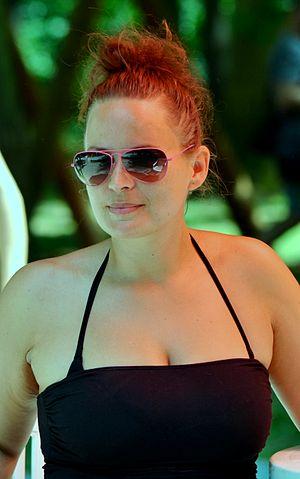
Jitka Čvančarová est une actrice, chanteuse, mannequin et présentatrice tchèque, née le 23 mars 1978 en Tchécoslovaquie.